1954 Copa del Generalísimo final

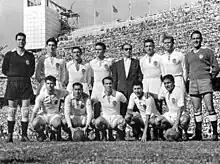
Team of Valencia CF, champions

The Copa del Generalísimo 1954 Final was the 52nd final of the King's Cup. The final was played at Estadio Chamartín in Madrid, on 20 June 1954, being won by Valencia CF, who beat CF Barcelona 3–0.